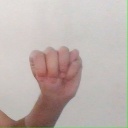
अक्षर: म